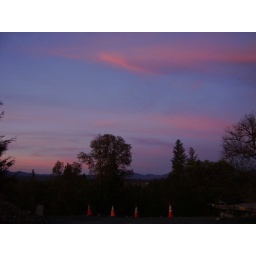
Pink and blue sunset almost paints the sky purple over a mountain plain in Grants Pass, OR.